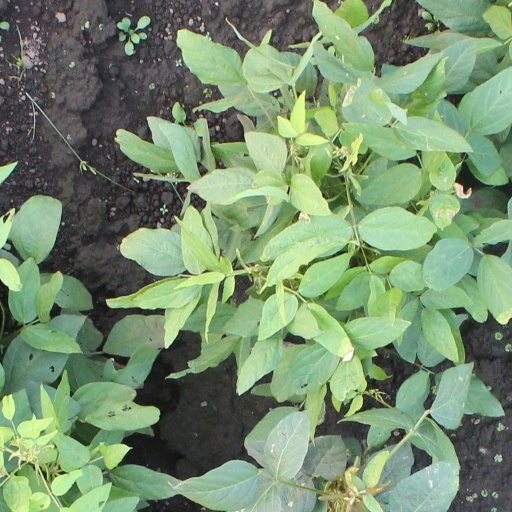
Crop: soybean